Imadegawa Street

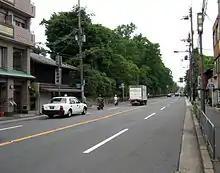
Imadegawa Street, looking west near the intersection with Teramachi.

Imadegawa Street (今出川通 いまでがわどおり "Imadegawa" "Dōri") is a major street that crosses the city of Kyoto from east to west, running approximately 7 km from the gate of the Ginkaku-ji (east end) to the vicinity of the railway crossing west of the Tōjiin Ritsumeikan University Station (west end).